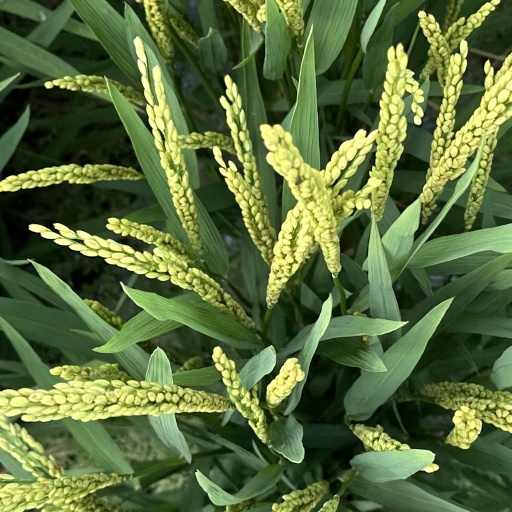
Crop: rice